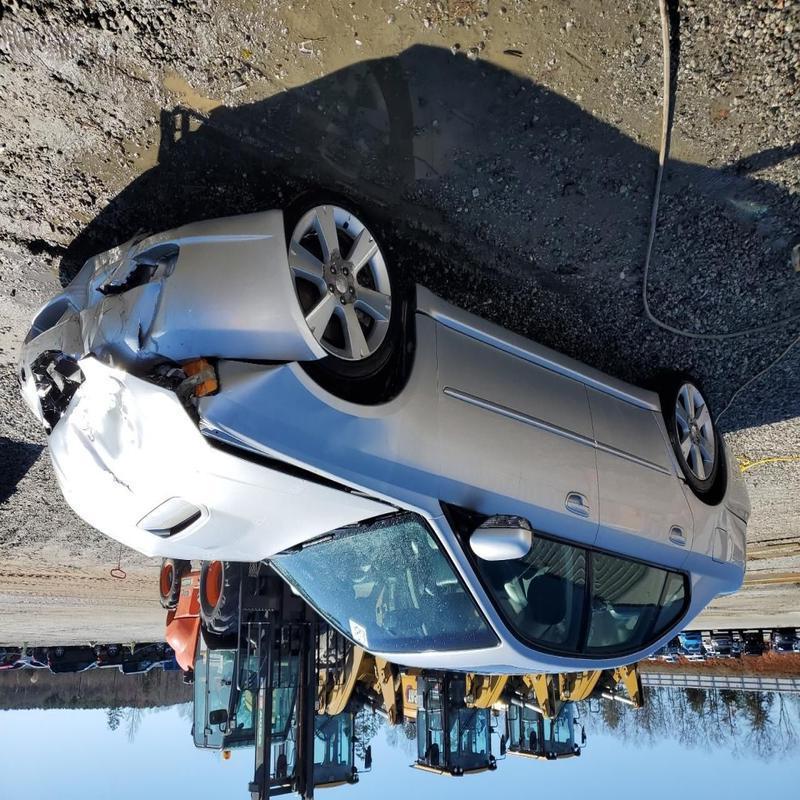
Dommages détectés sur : plaque d'immatriculation avant, pare-choc avant, feu avant droit, capot, aile avant droite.
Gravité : majeur